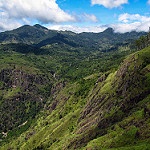
Label: mountain